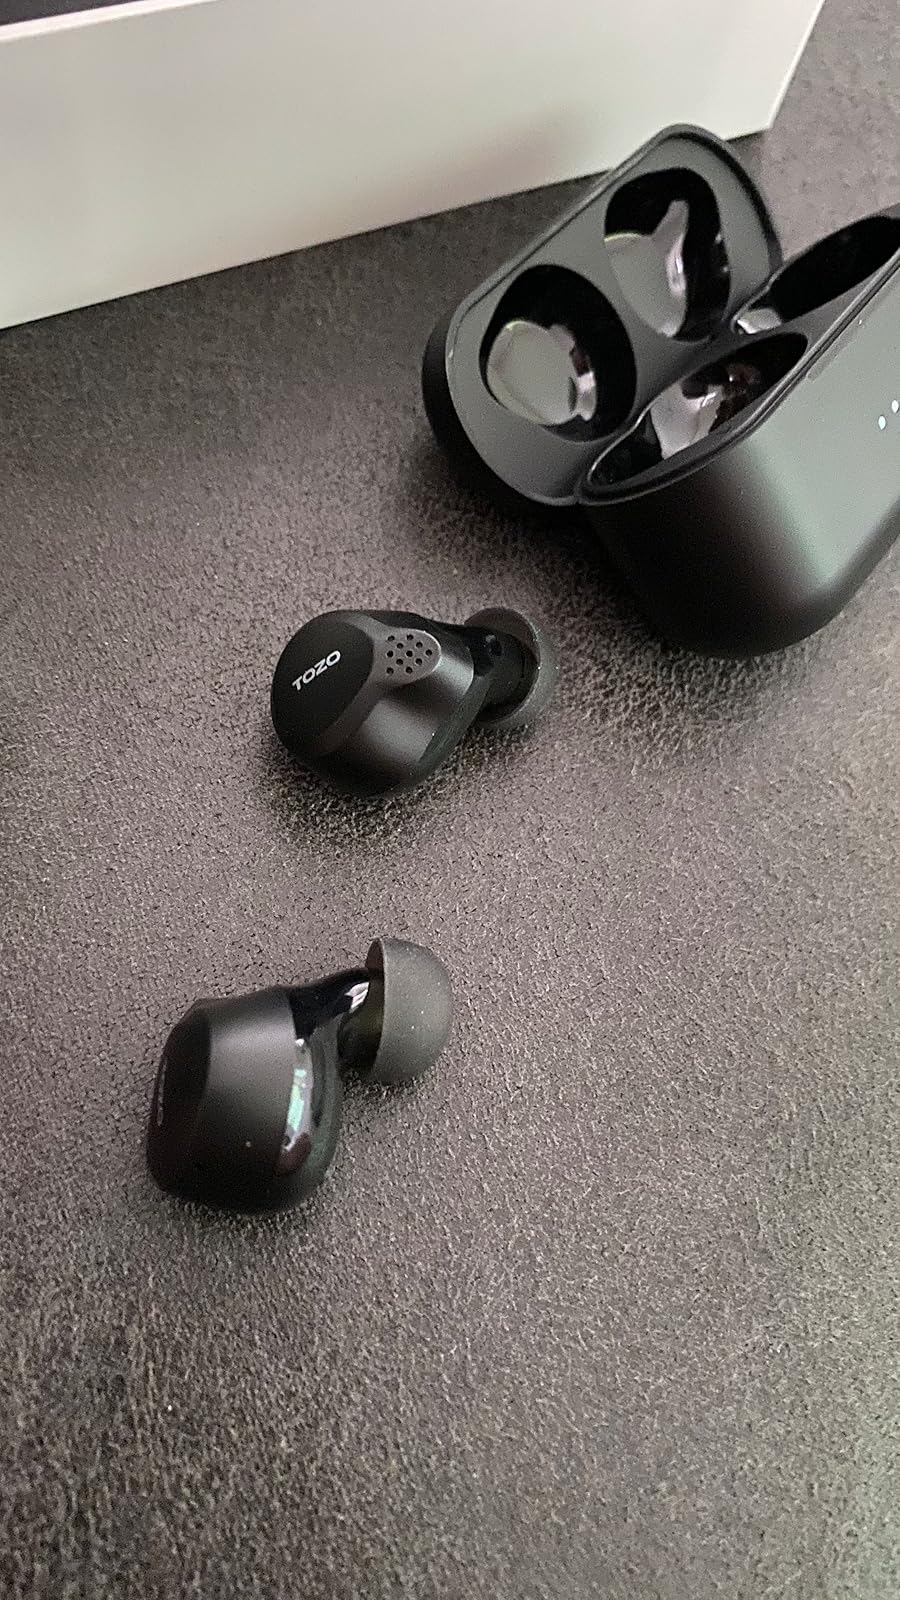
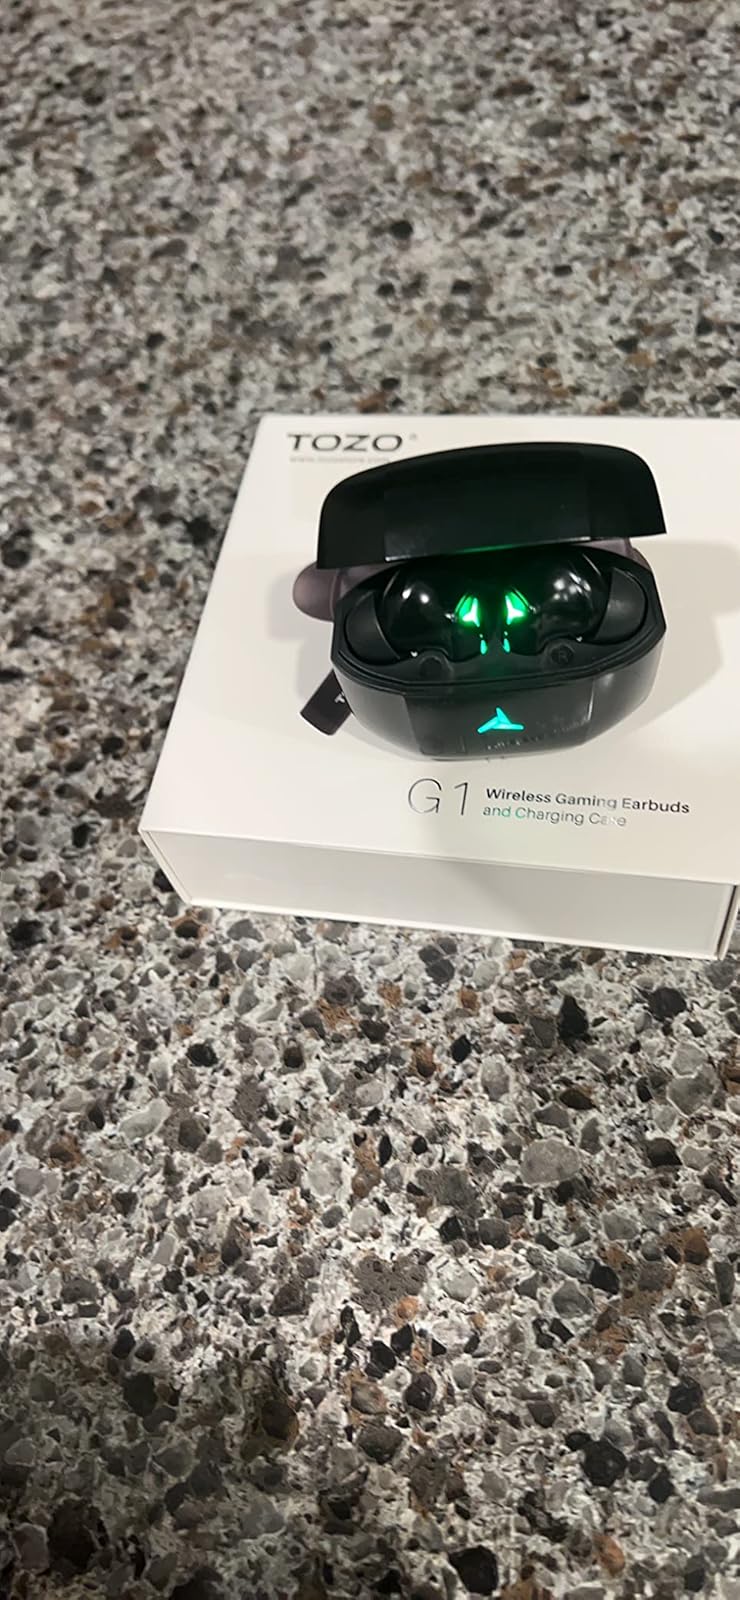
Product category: earbuds
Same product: no